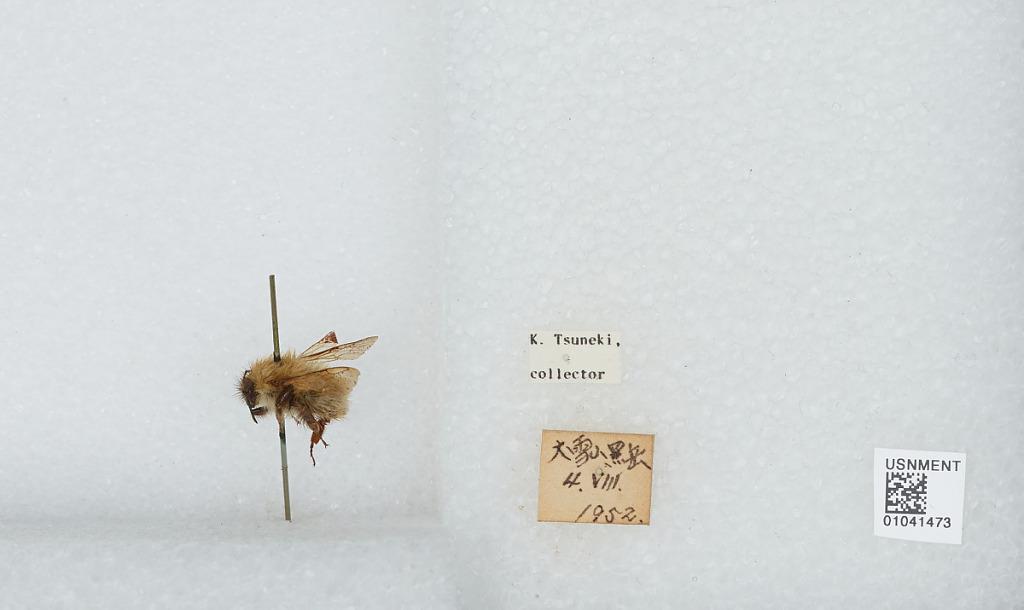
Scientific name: Bombus sp.
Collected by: K. Tsuneki
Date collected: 1952-8-4
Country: Japan
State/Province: Hokkaido
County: Kamikawa
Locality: Daisetsuzan Kuro-dake